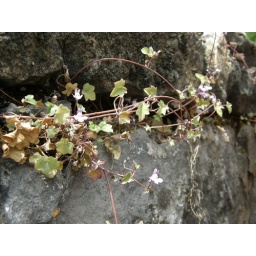
Tiny vine with tiny flowers growing in a rock wall at my bus stop